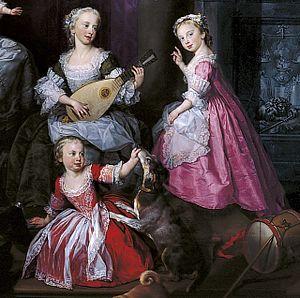
La princesse Louise de Grande-Bretagne était une petite-fille du Roi George II et sœur du Roi George III.